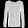
Label: Shirt